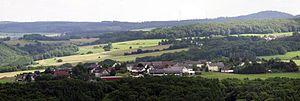
Trierscheid est une municipalité allemande située dans le land de Rhénanie-Palatinat et l'arrondissement d'Ahrweiler.